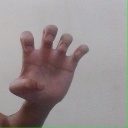
अक्षर: झ